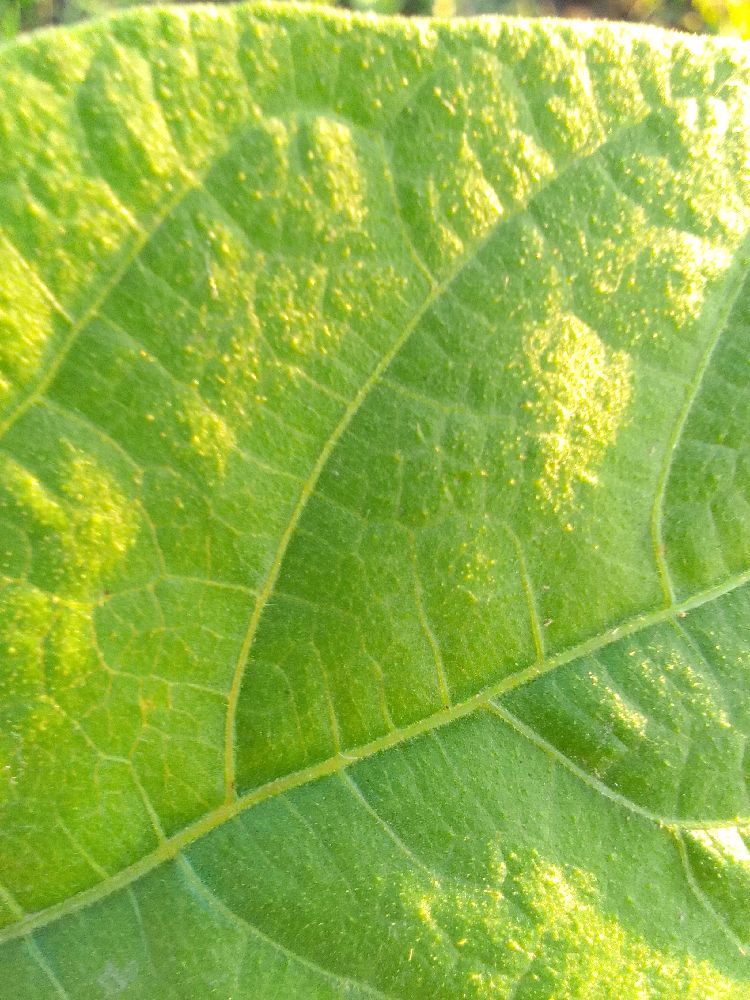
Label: healthy